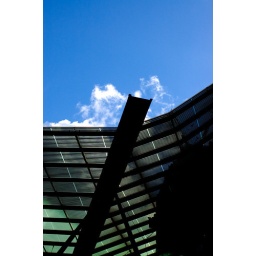
Another roof in queen street mall.